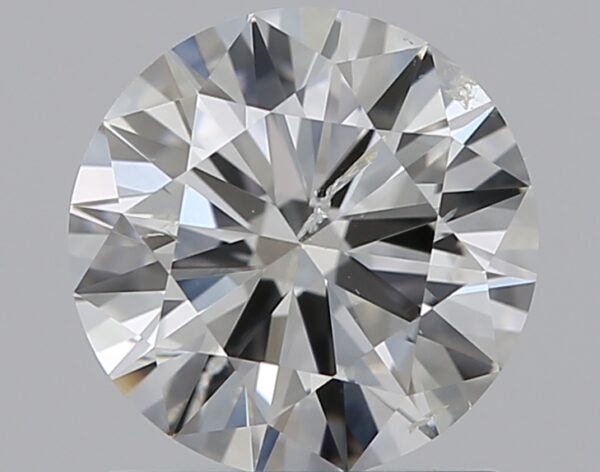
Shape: round
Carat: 1
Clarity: SI2
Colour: H
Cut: VG
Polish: EX
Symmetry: EX
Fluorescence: N
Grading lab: GIA
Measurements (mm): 6.46 x 6.48 x 3.87